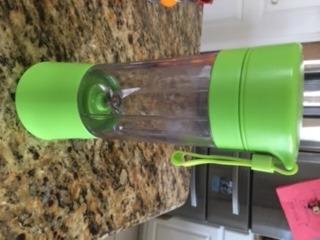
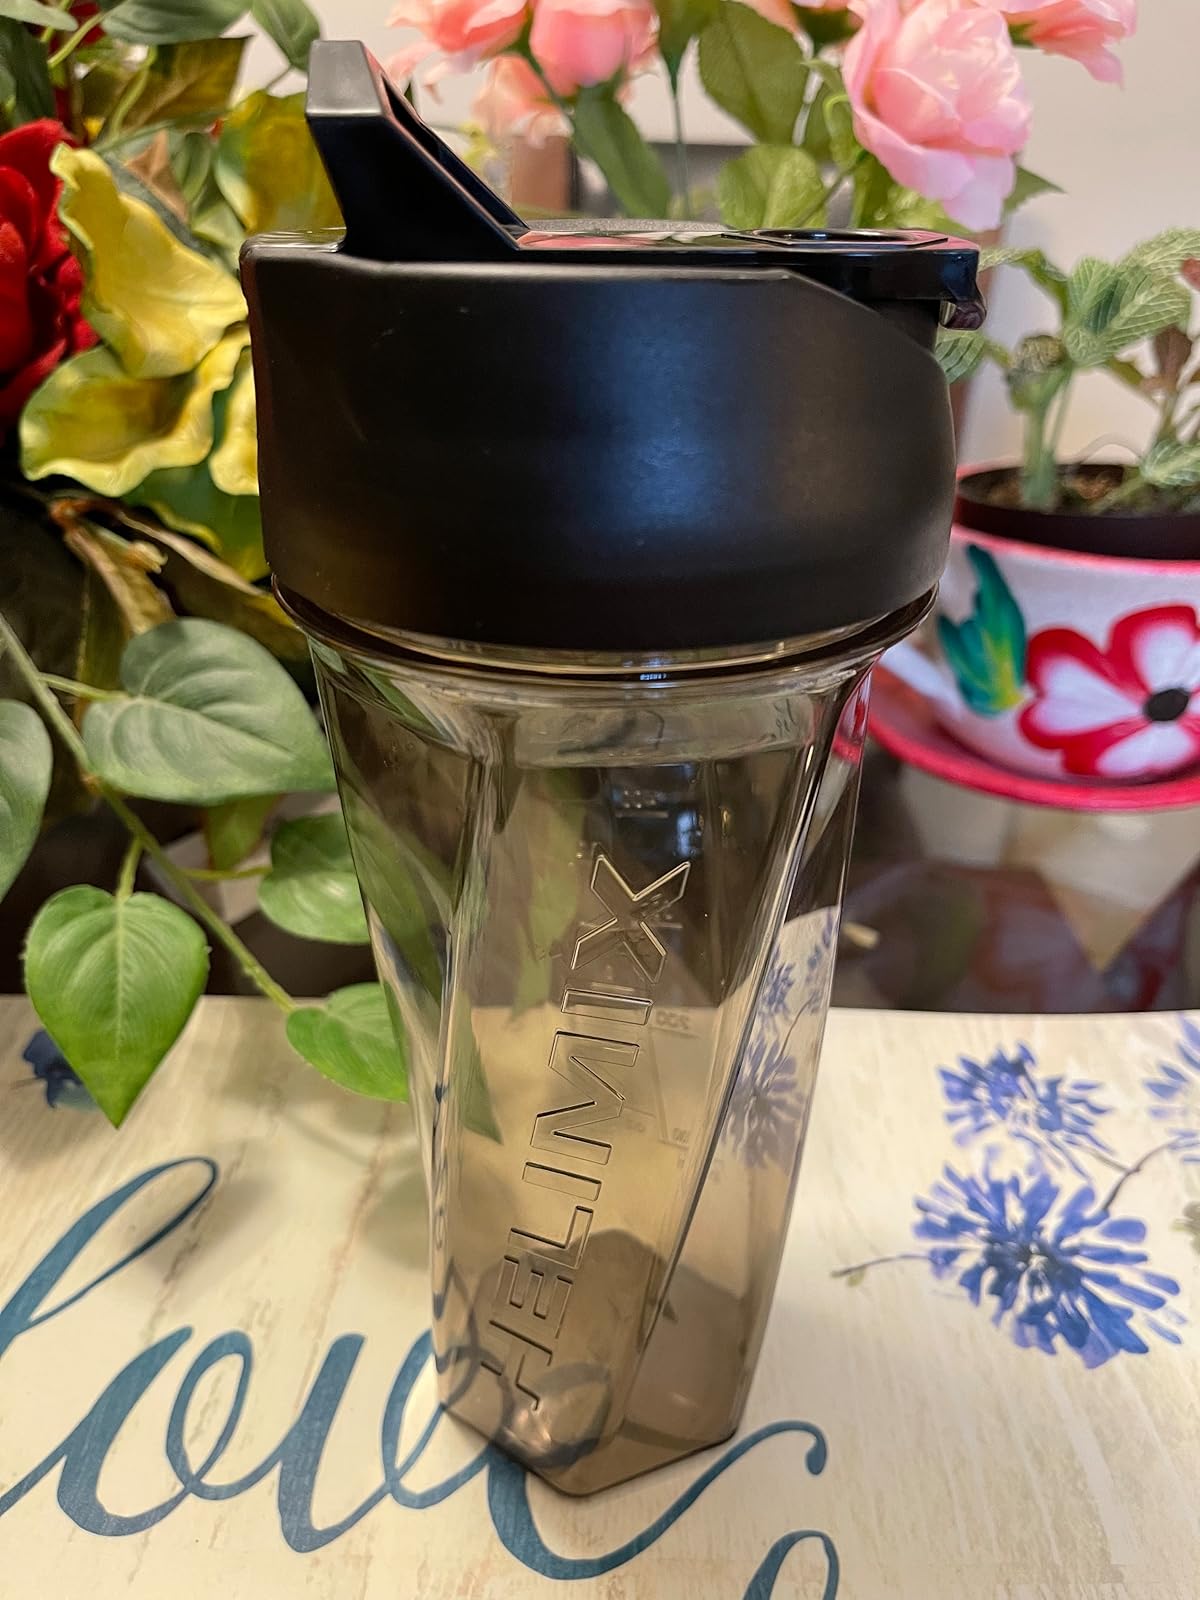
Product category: items_blender
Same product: no